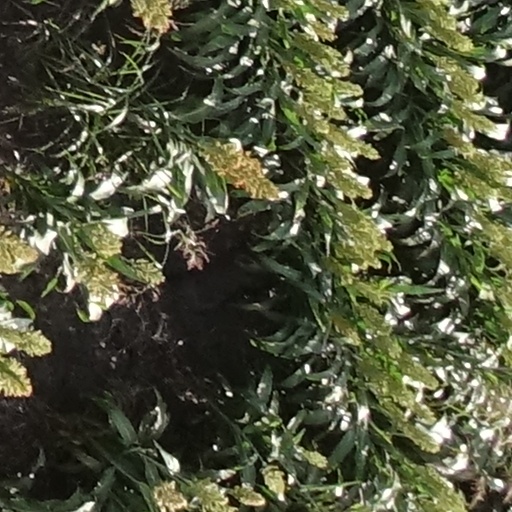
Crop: sorghum